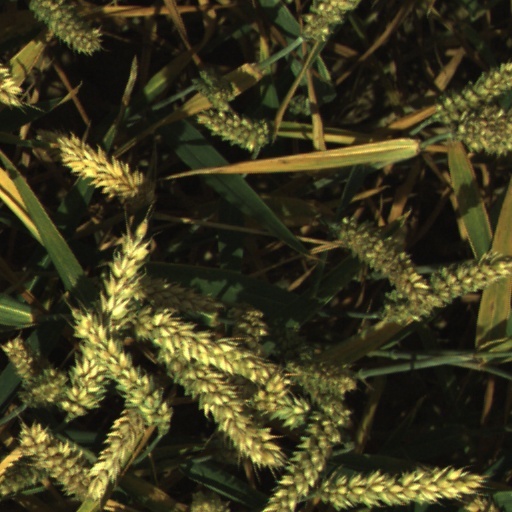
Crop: wheat